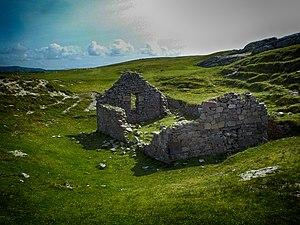
Ruines de l'église Saint Feichin. Omey Island. Connemara. Irlande
Omey Island est une île de marée située près de Claddaghduff, à l’ouest du Connemara, dans le comté de Galway en Irlande. Depuis le continent, l'île, presque cachée, pourrait passer inaperçue. Il est possible d'y accéder en voiture ou à pied en suivant une grande bande de sable signalée par des flèches. À marée haute, l'eau est suffisamment profonde pour submerger une voiture.